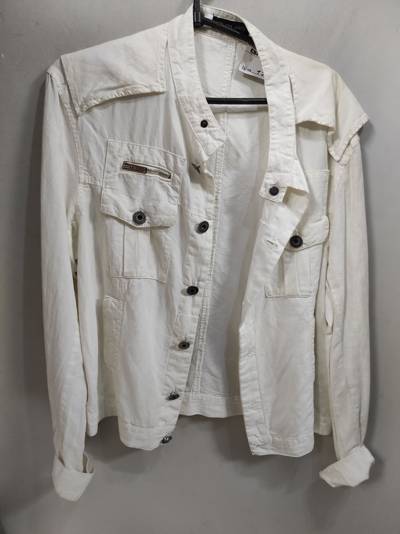
Waste category: clothes